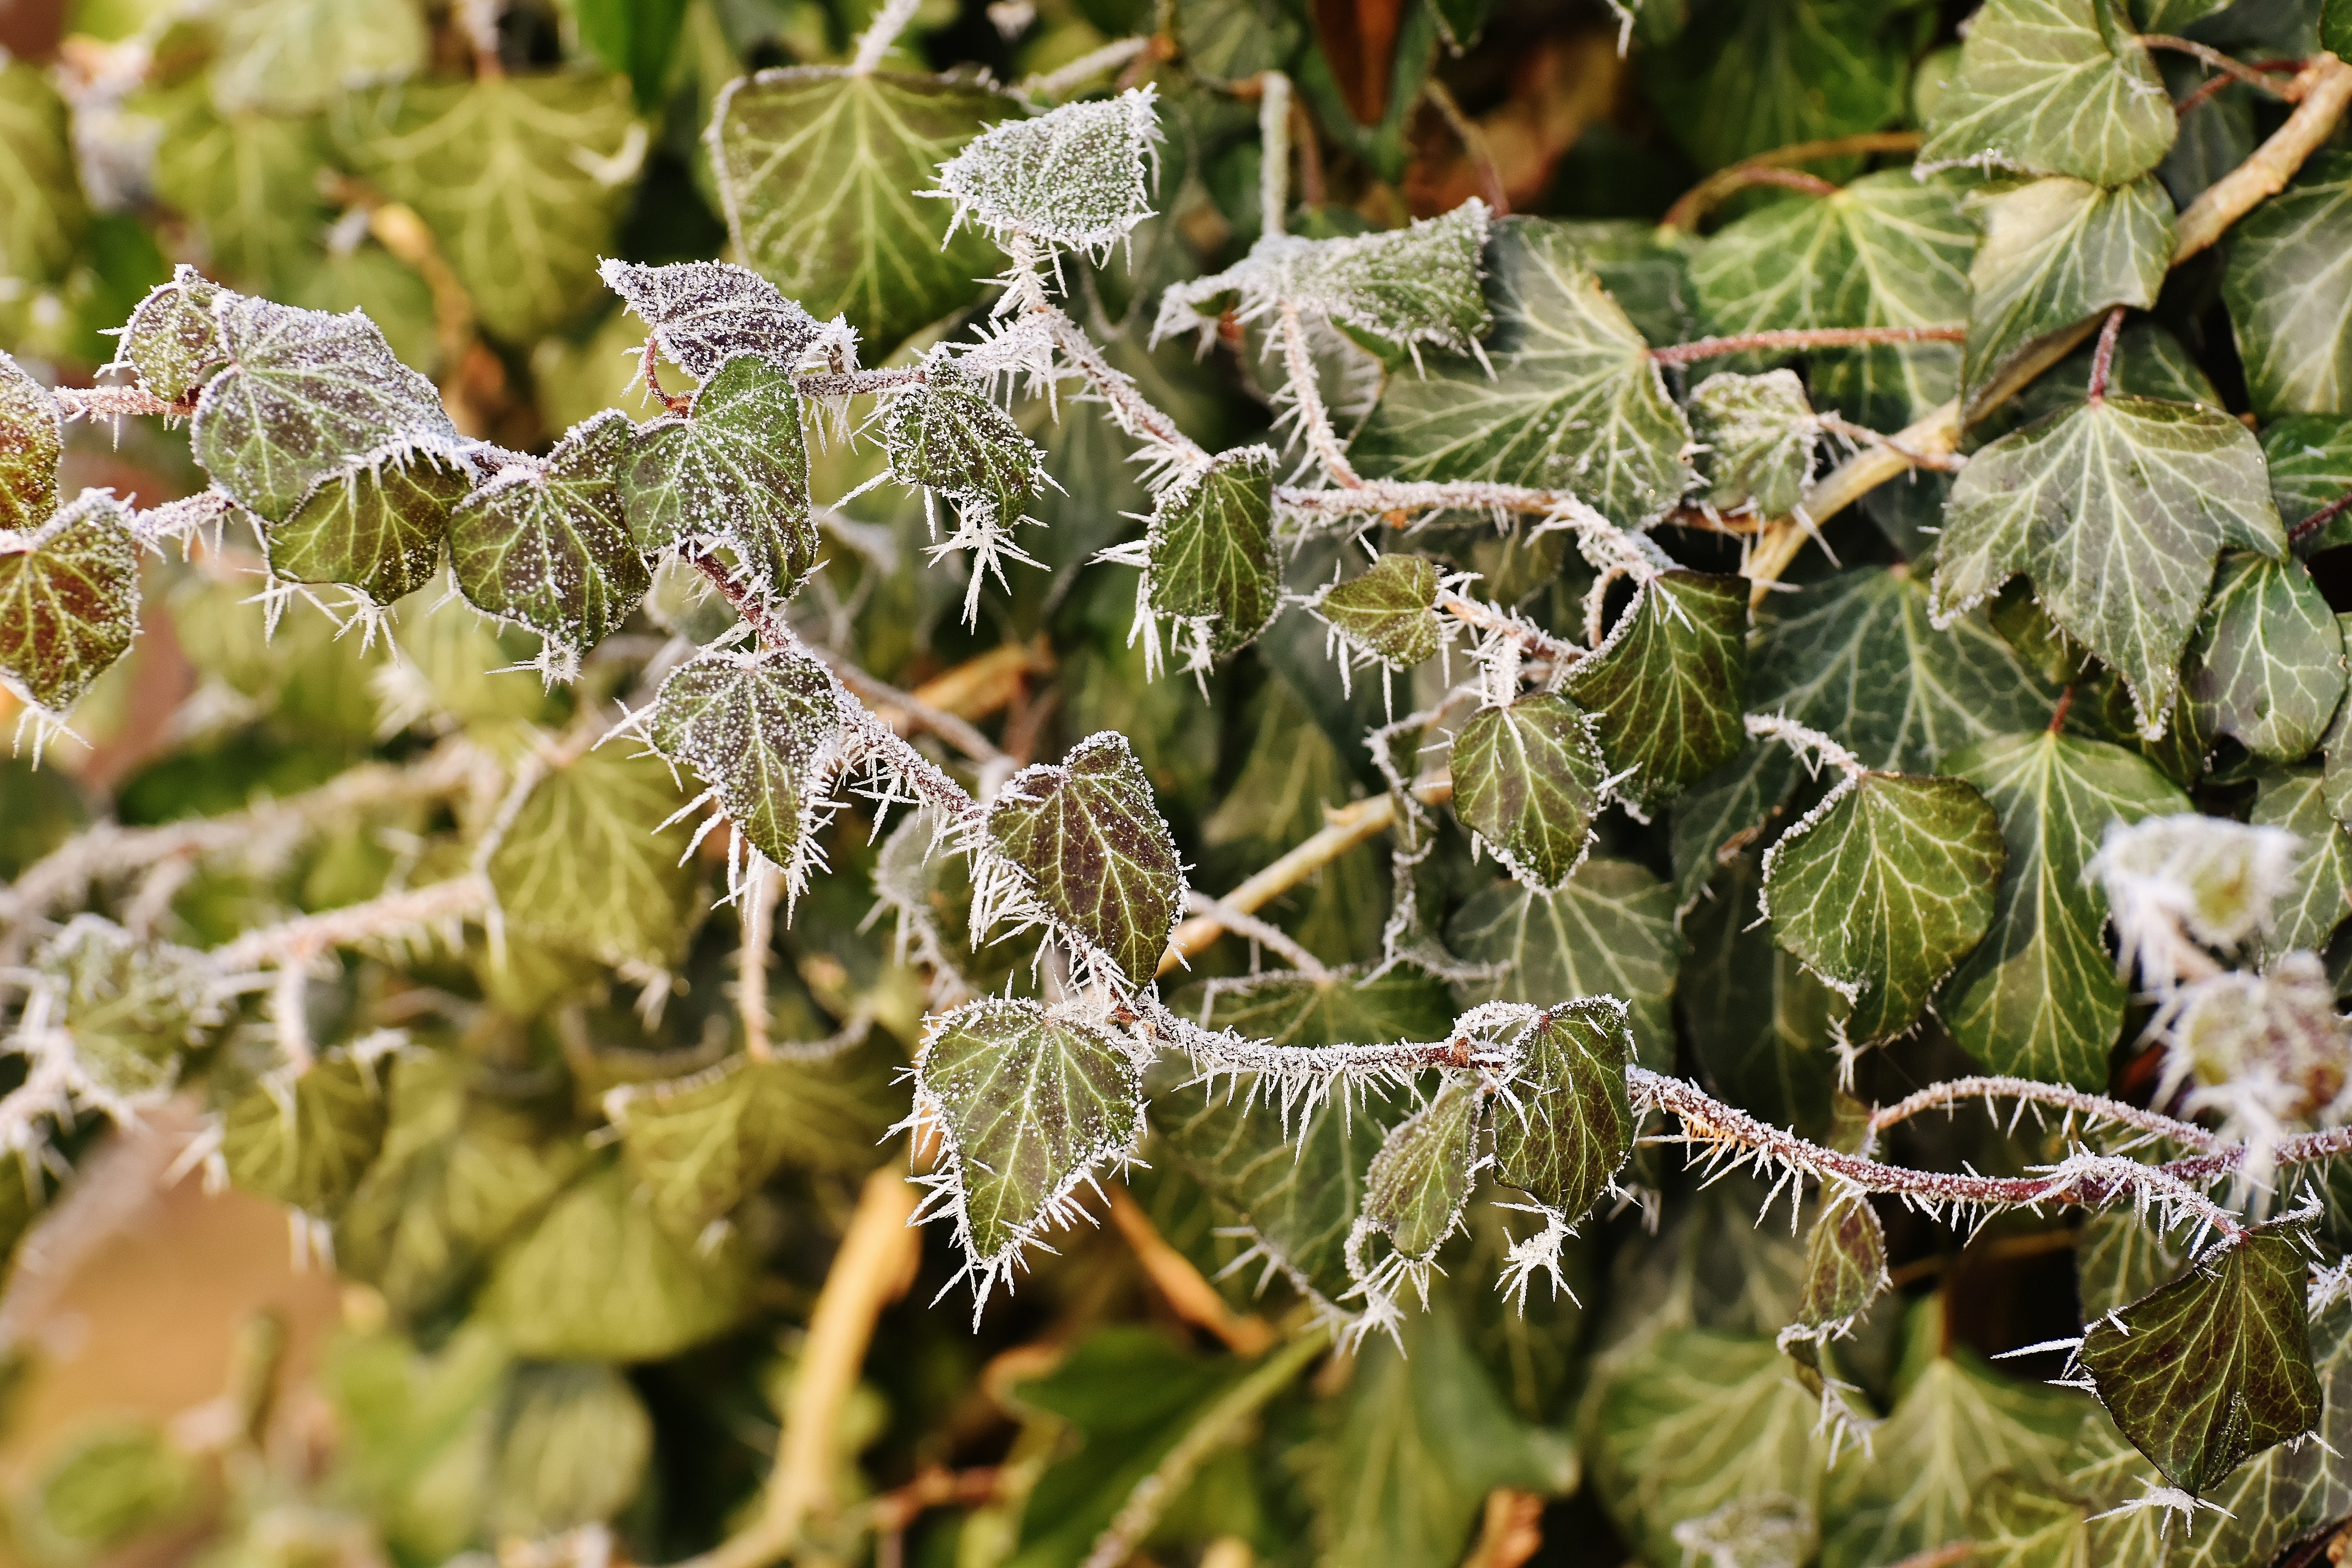
nature, branch, cold, winter, plant, leaf, flower, frost, ice, green, produce, ivy, autumn, botany, frozen, garden, flora, wildflower, leaves, iced, shrub, winter magic, hoarfrost, eiskristalle, crystals, flowering plant, winter time, land plant, apiales